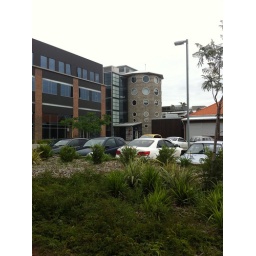
Neat office building near Junglefy's office